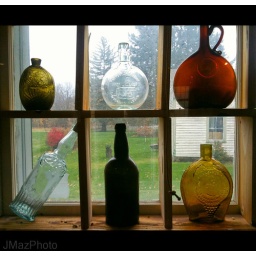
Antique glass bottles in the window at the Westford Museum in Westford Massachusetts.